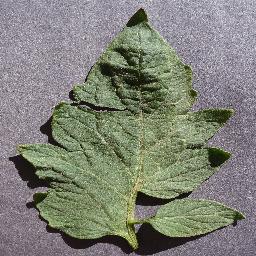
Label: Tomato___healthy